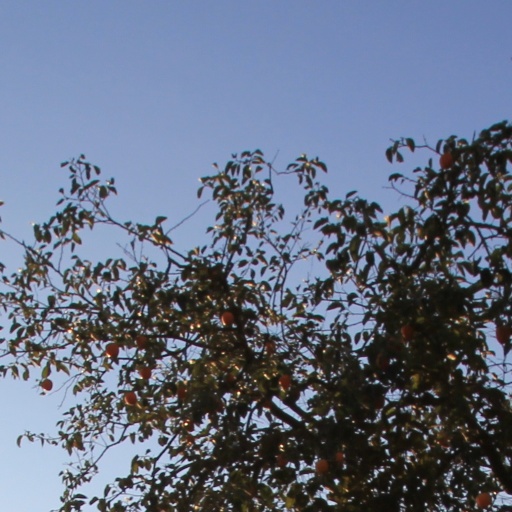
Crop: grape